Baylor Bears baseball

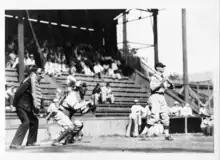
Baylor baseball game on campus

Baylor returned to the NCAA tournament in 1977, led by legendary Baylor head coach Mickey Sullivan, and advanced to the College World Series for Baylor's first appearance in Omaha. Baylor lost both of its games in the 1977 College World Series, one game each to South Carolina and Minnesota. Baylor concluded the 1977 season ranked #7 nationally by "Collegiate Baseball". In 1978, the Bears returned to the College World Series but lost its only two games again, one game each to Michigan and Miami. Baylor finished the 1978 season ranked #8 nationally by "Collegiate Baseball".